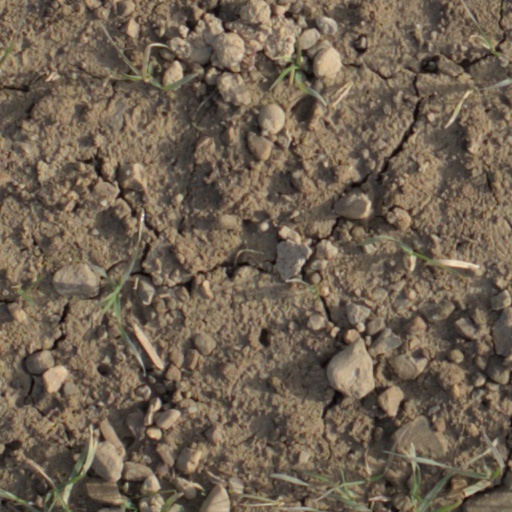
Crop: wheat